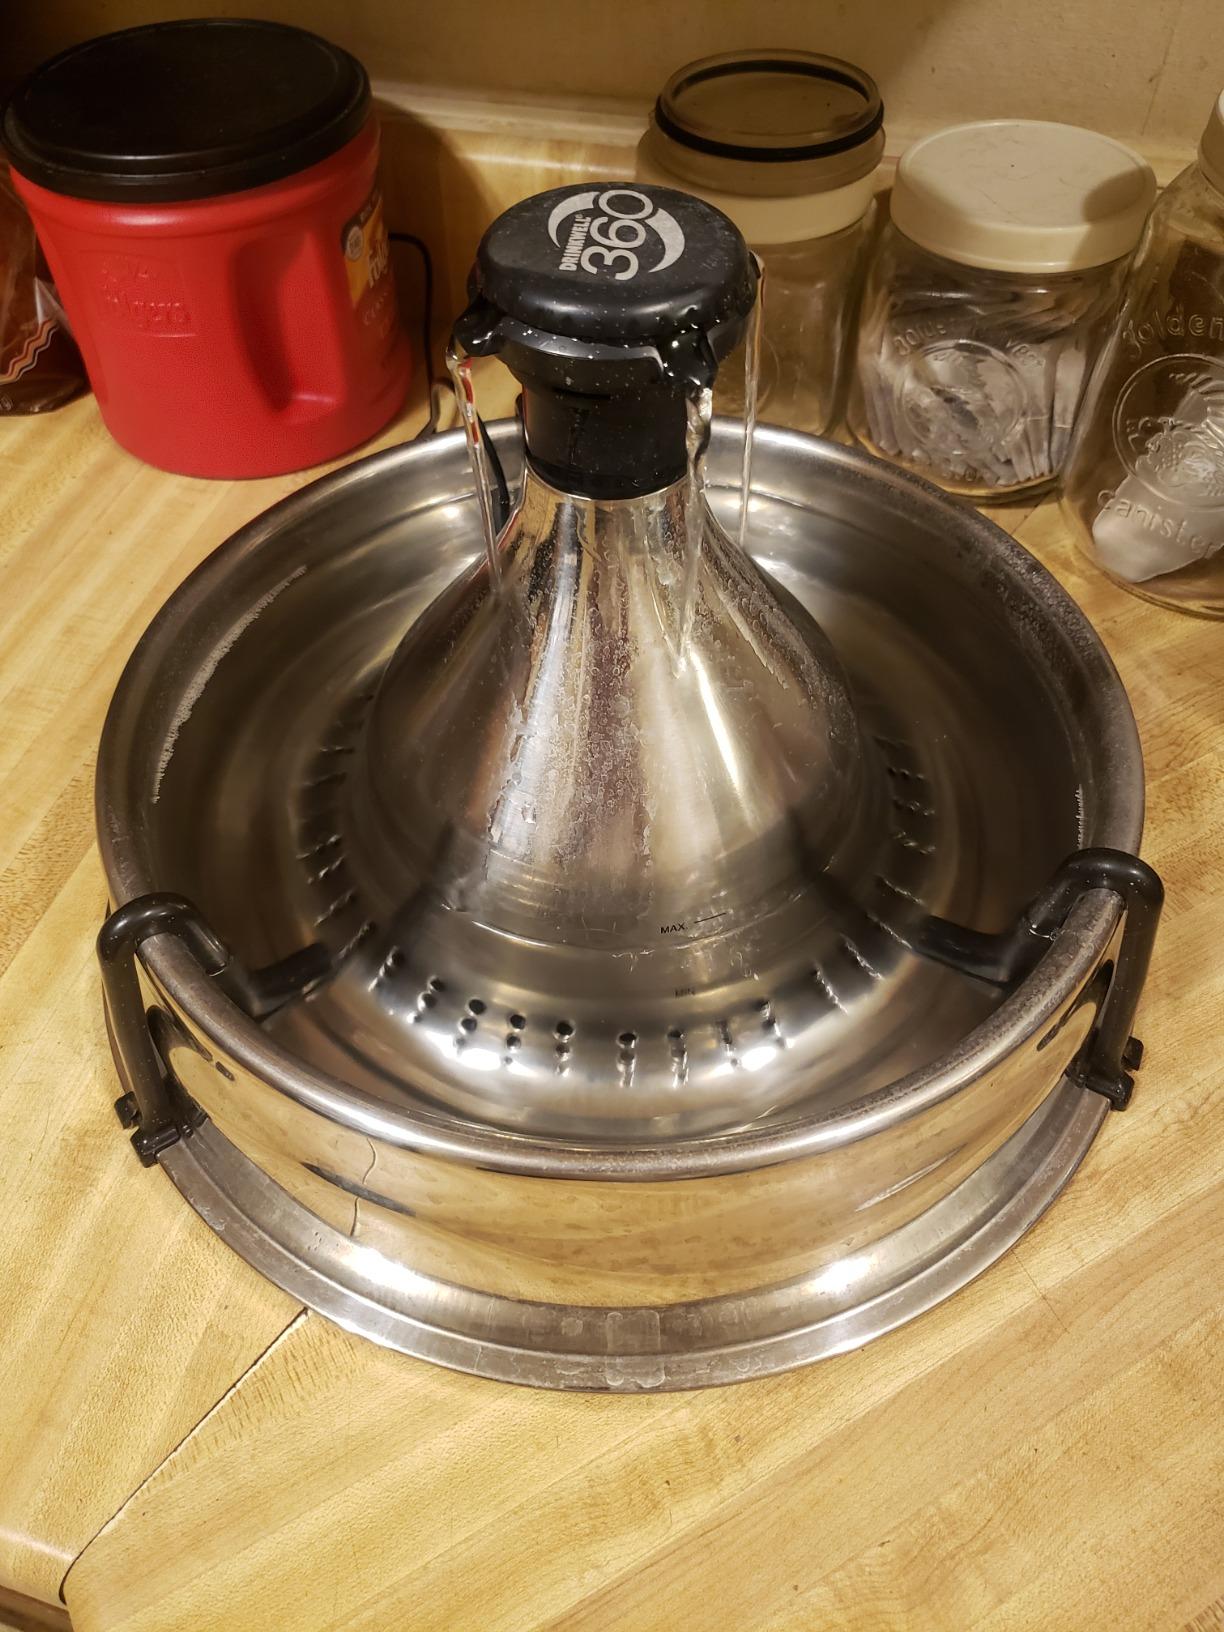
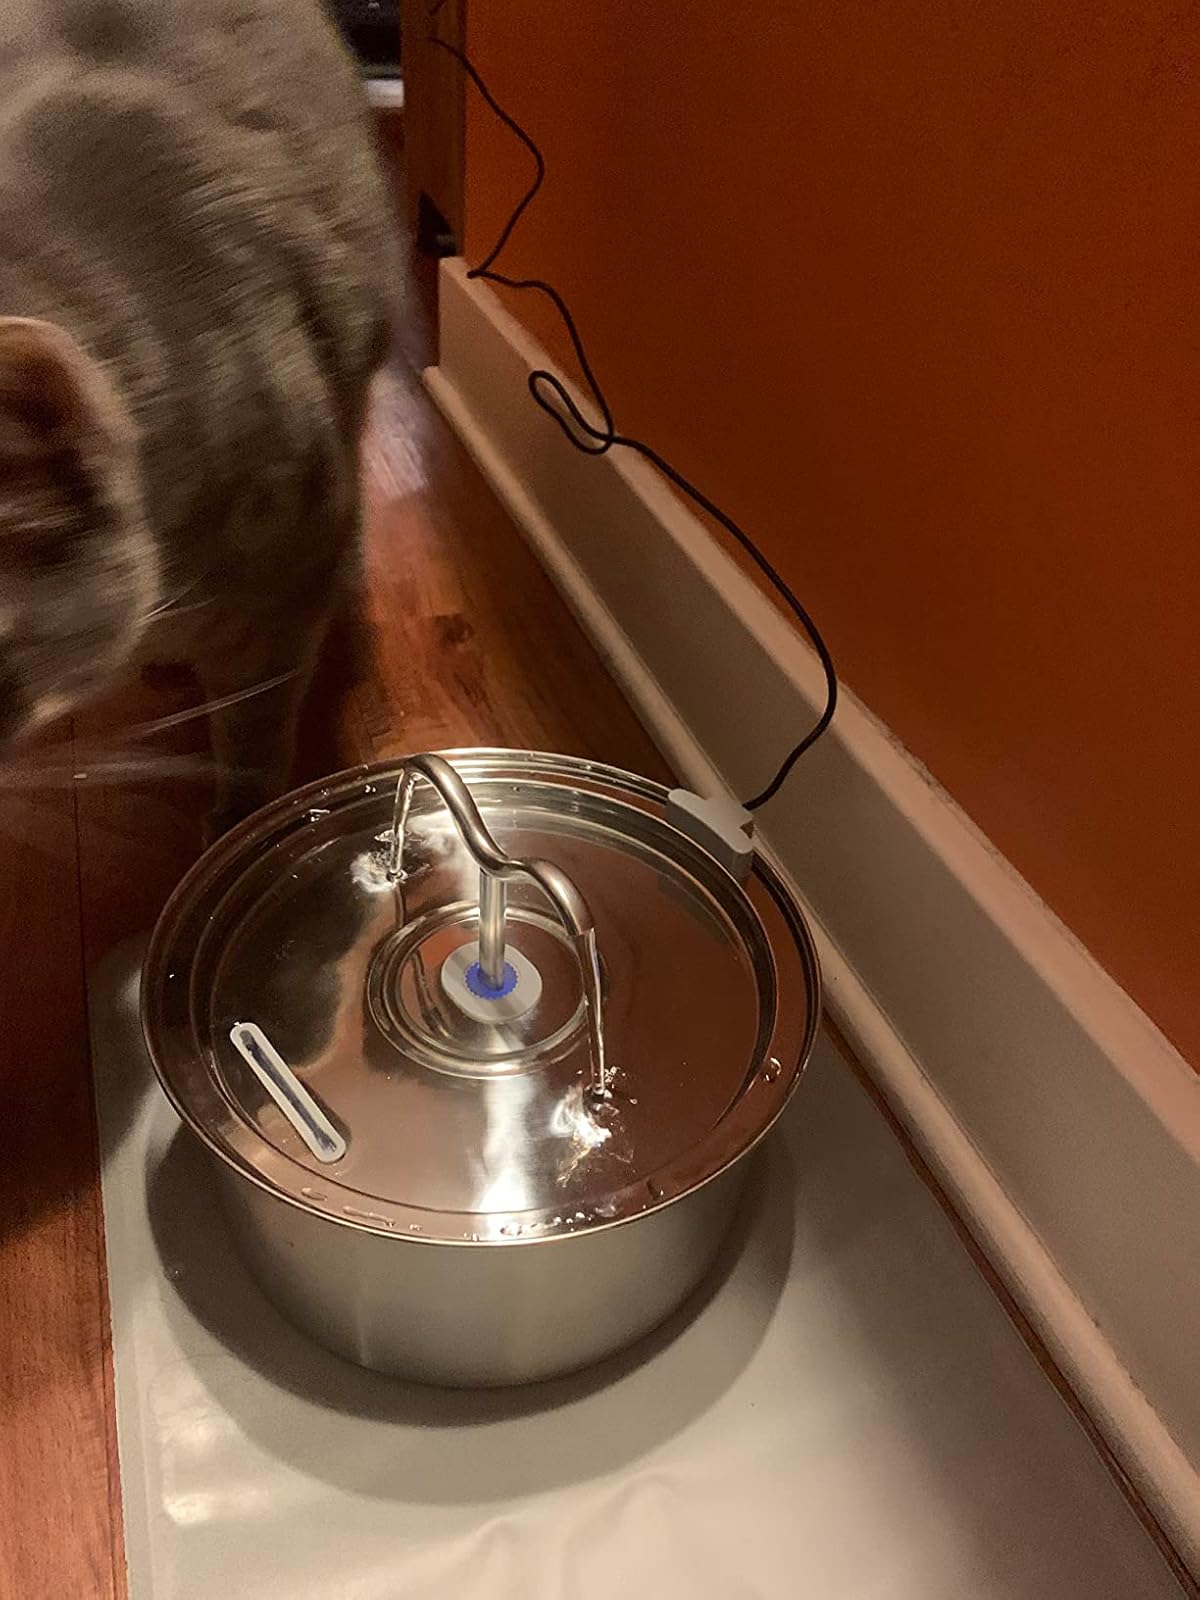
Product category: items_bowl
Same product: no